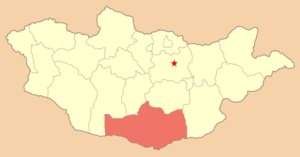
Le bassin de Nemegt est situé dans la partie nord-ouest du désert de Gobi, dans la province d'Ömnögovĭ dans la partie sud de la Mongolie. Il est connu localement comme la « vallée des dragons », car il est une source de nombreuses espèces de fossiles, y compris de dinosaures, d'œufs de dinosaures et d'empreintes de fossiles.
Tarbosaurus est un genre éteint de dinosaures théropodes de la famille des tyrannosauridés et de la sous-famille des tyrannosaurinés. Il a vécu à la fin du Crétacé supérieur il y a environ 71 à 66 Ma, dans l'actuelle Mongolie avec plusieurs fragments de fossiles retrouvés plus loin dans certaines régions de la Chine et de la Russie.